Dominic Tildesley

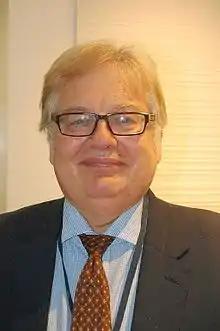
Tildesley in December 2014

Dominic Tildesley (born 1952, Forest Hill) is a British chemist. He gained his undergraduate chemistry degree from the University of Southampton in 1973. He went on to complete a DPhil at Oxford University in 1976 before undertaking postdoctoral research at Penn State and Cornell universities in the United States. He returned to the University of Southampton in the UK for a lectureship, before becoming professor of theoretical chemistry and moving to Imperial College London in 1996 as Professor of Computational Chemistry.